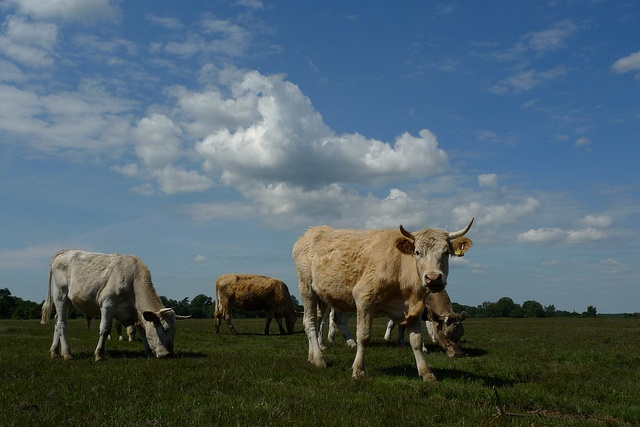
A herd of cattle grazing on a lush green field.
That is a picture of an outside region.

A cow looks at the camera among others grazing in a field.
a very big white buffalo standing among other white buffalos
Several cows are grazing in a grassy field.